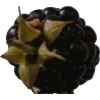
Label: blackberry